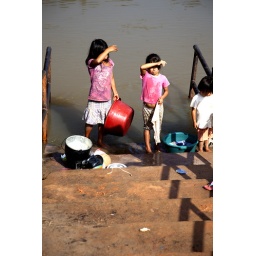
Young girls wash dishes in the river near the Cacataibo village of Sinchi Roca.